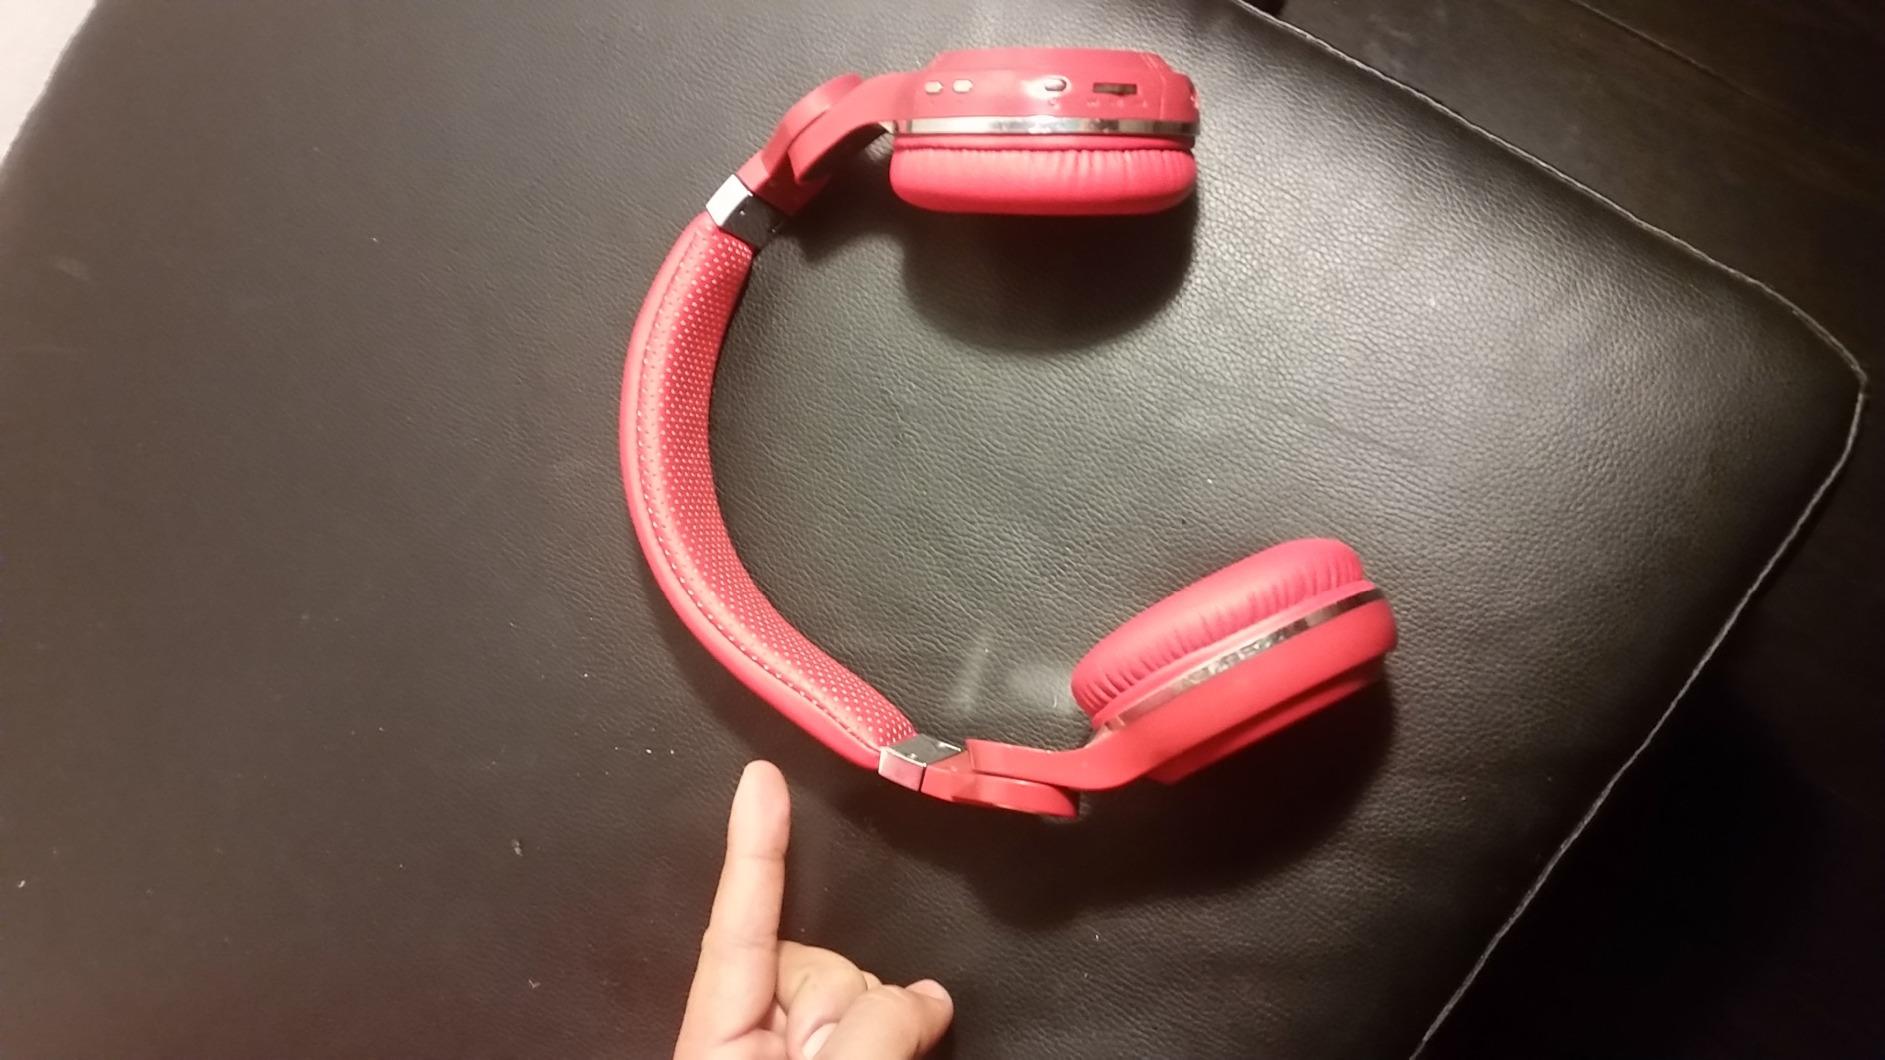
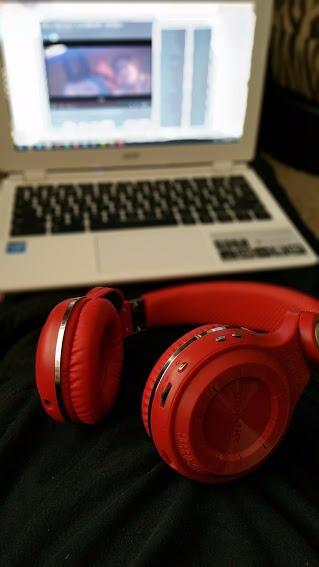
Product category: headphones
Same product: yes